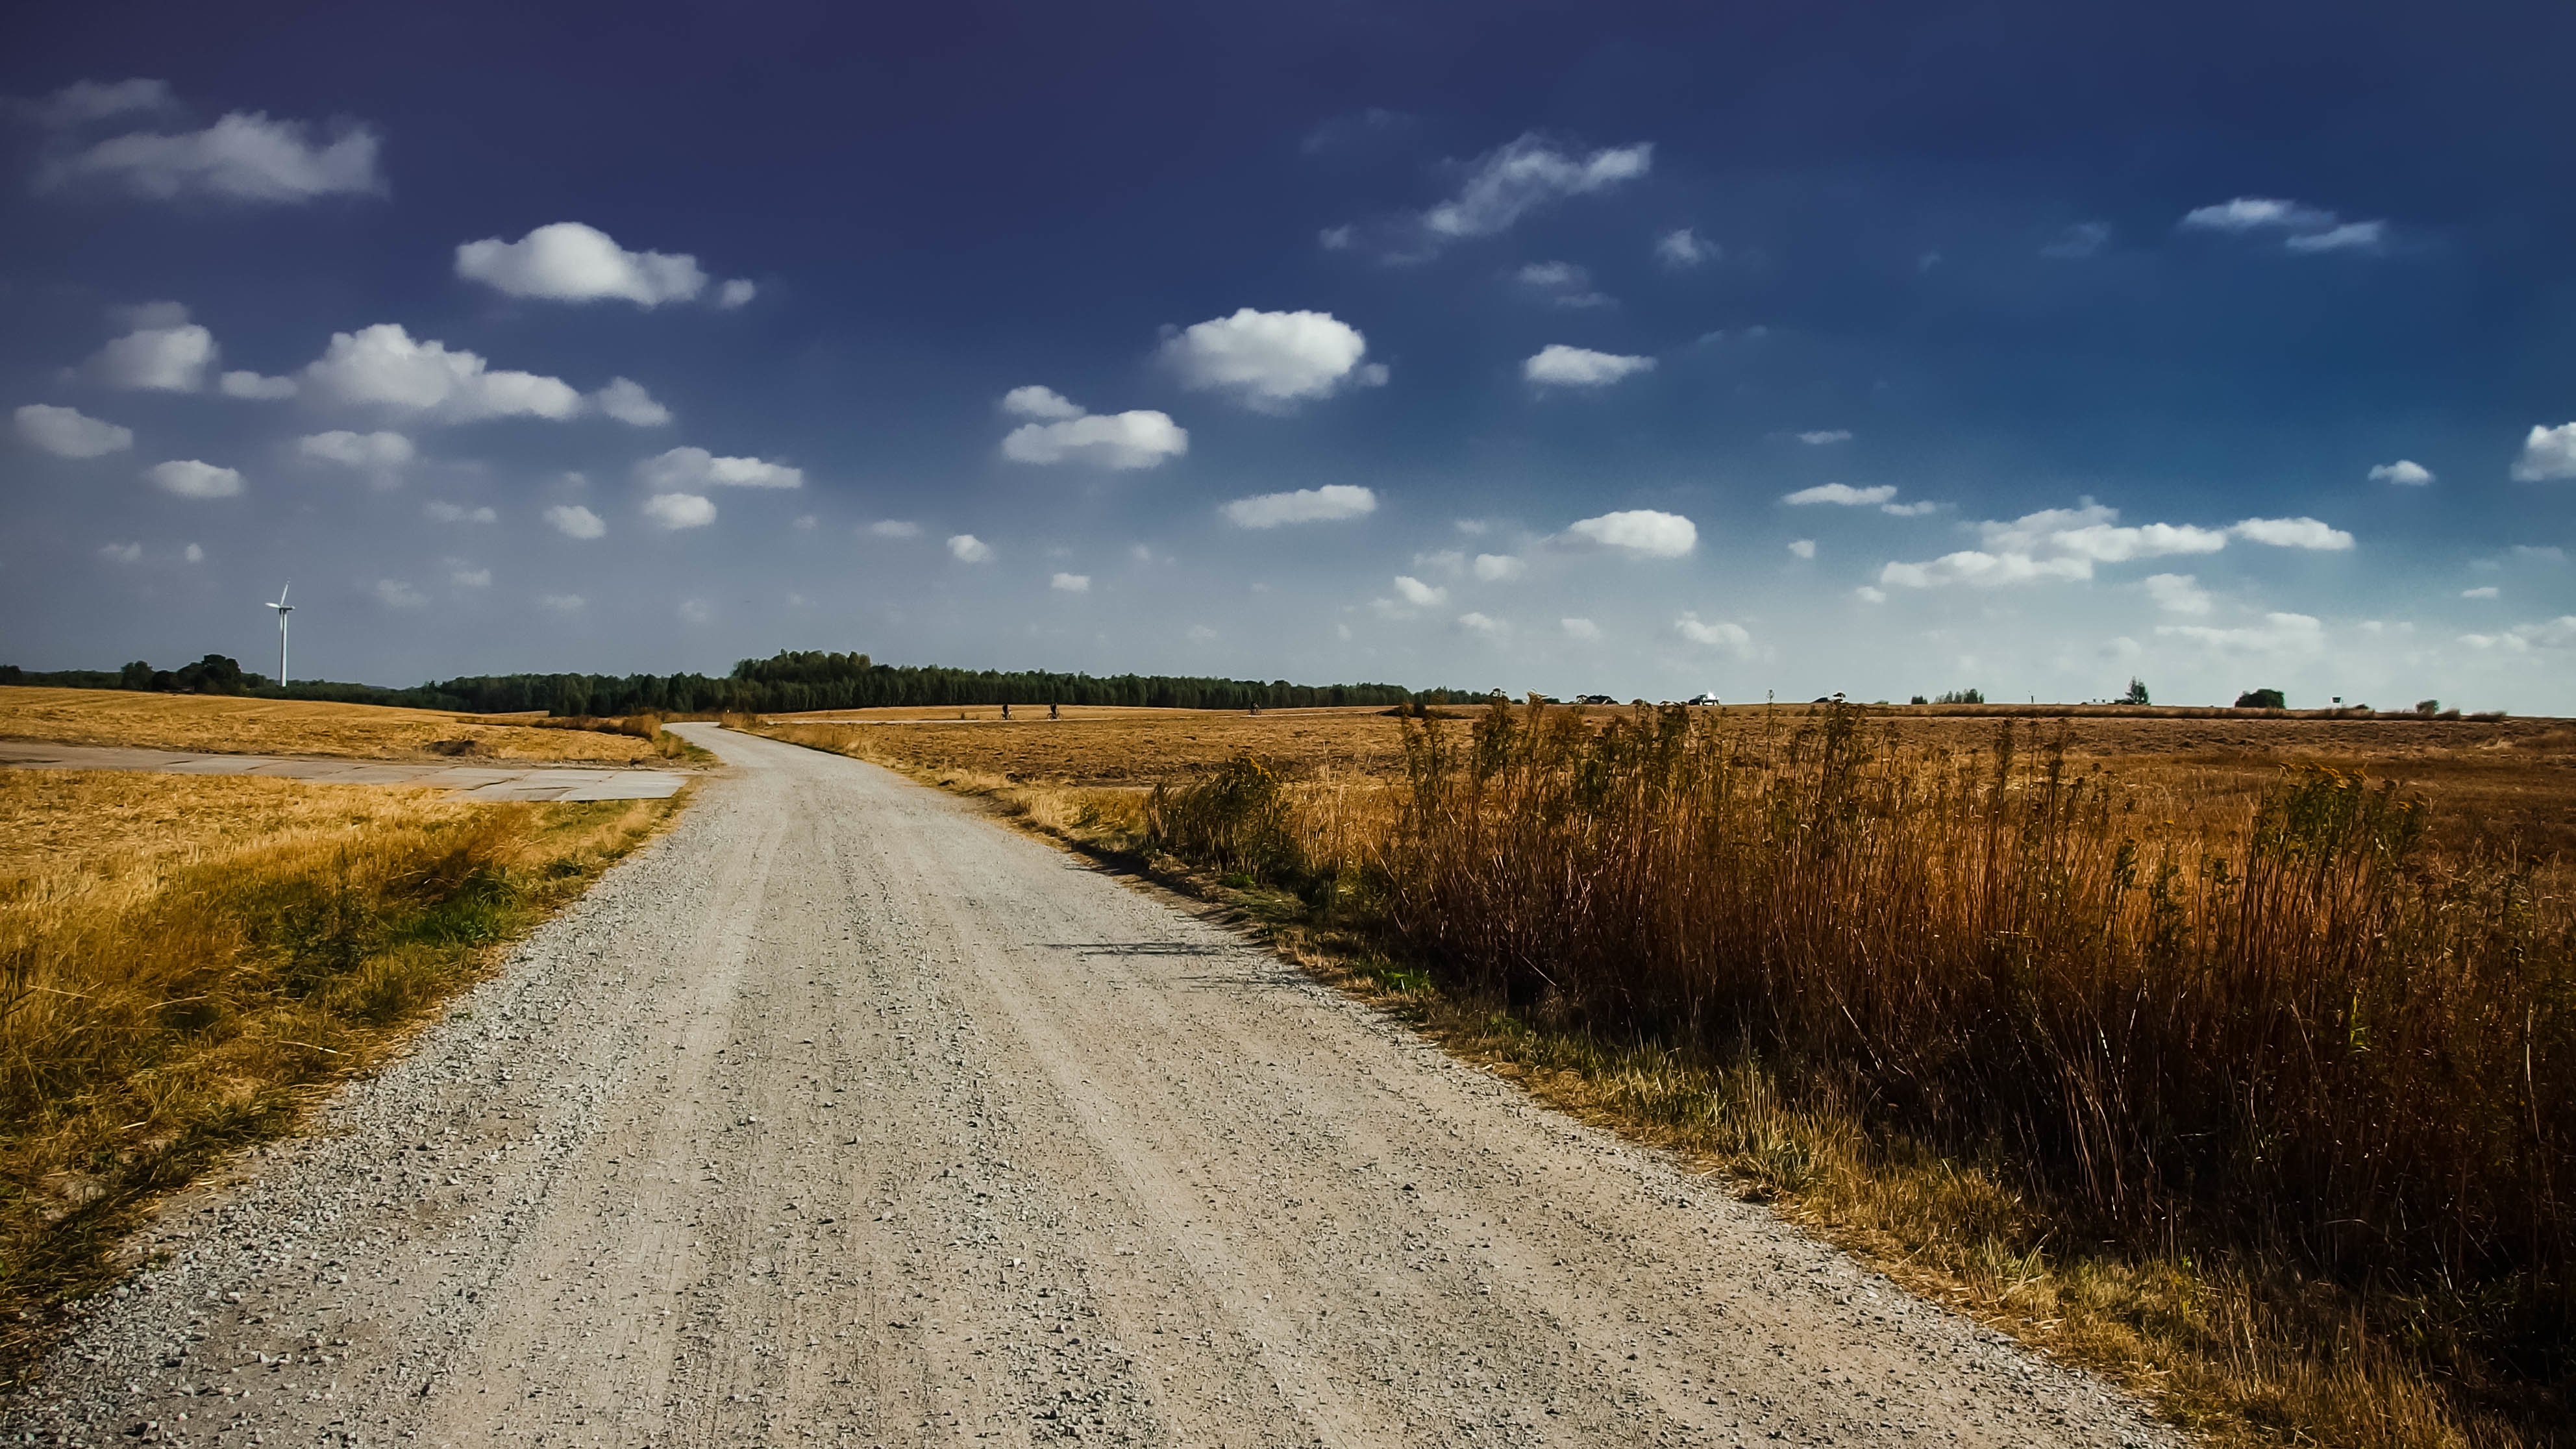
landscape, nature, grass, horizon, cloud, sky, road, field, prairie, countryside, sunlight, morning, hill, highway, windmill, dirt road, soil, agriculture, plain, clouds, fields, grassland, infrastructure, habitat, rural area, natural environment, grass family